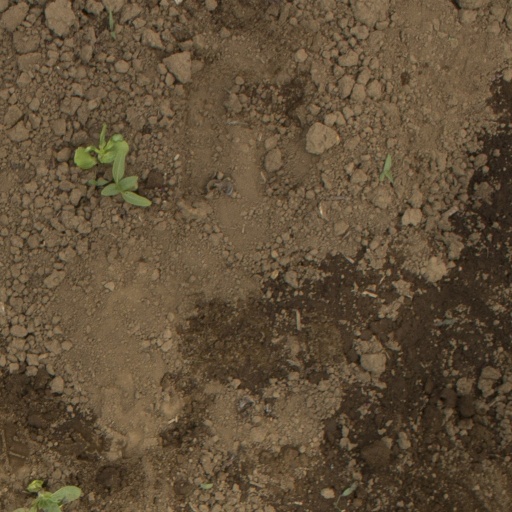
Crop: Jerusalem artichoke